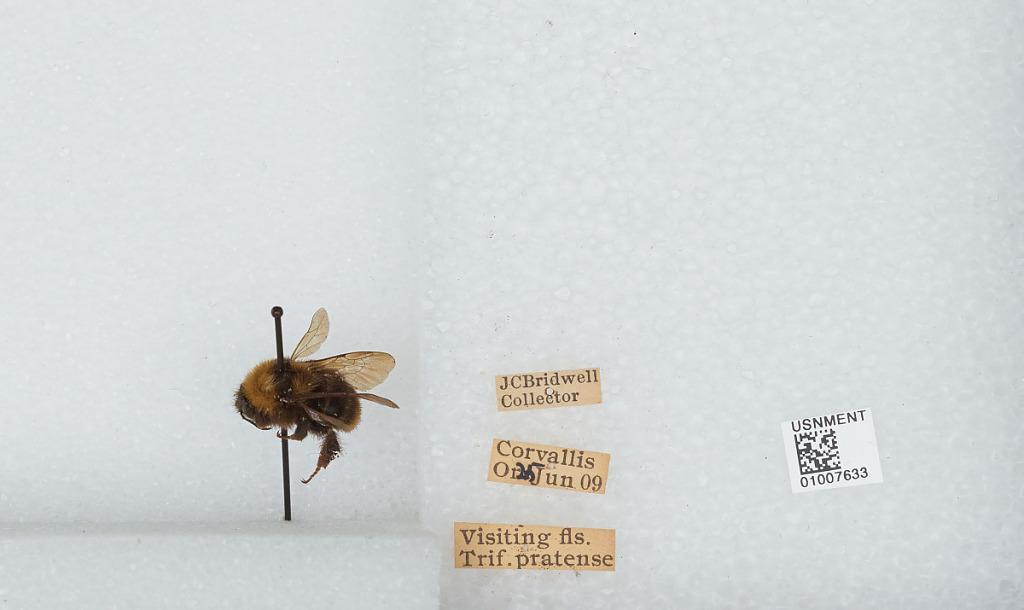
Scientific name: Bombus (Fervidobombus) californicus Smith
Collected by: J. Bridwell
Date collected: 1909-6-25
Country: United States
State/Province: Oregon
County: Benton
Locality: Corvallis
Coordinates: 44.5667, -123.283